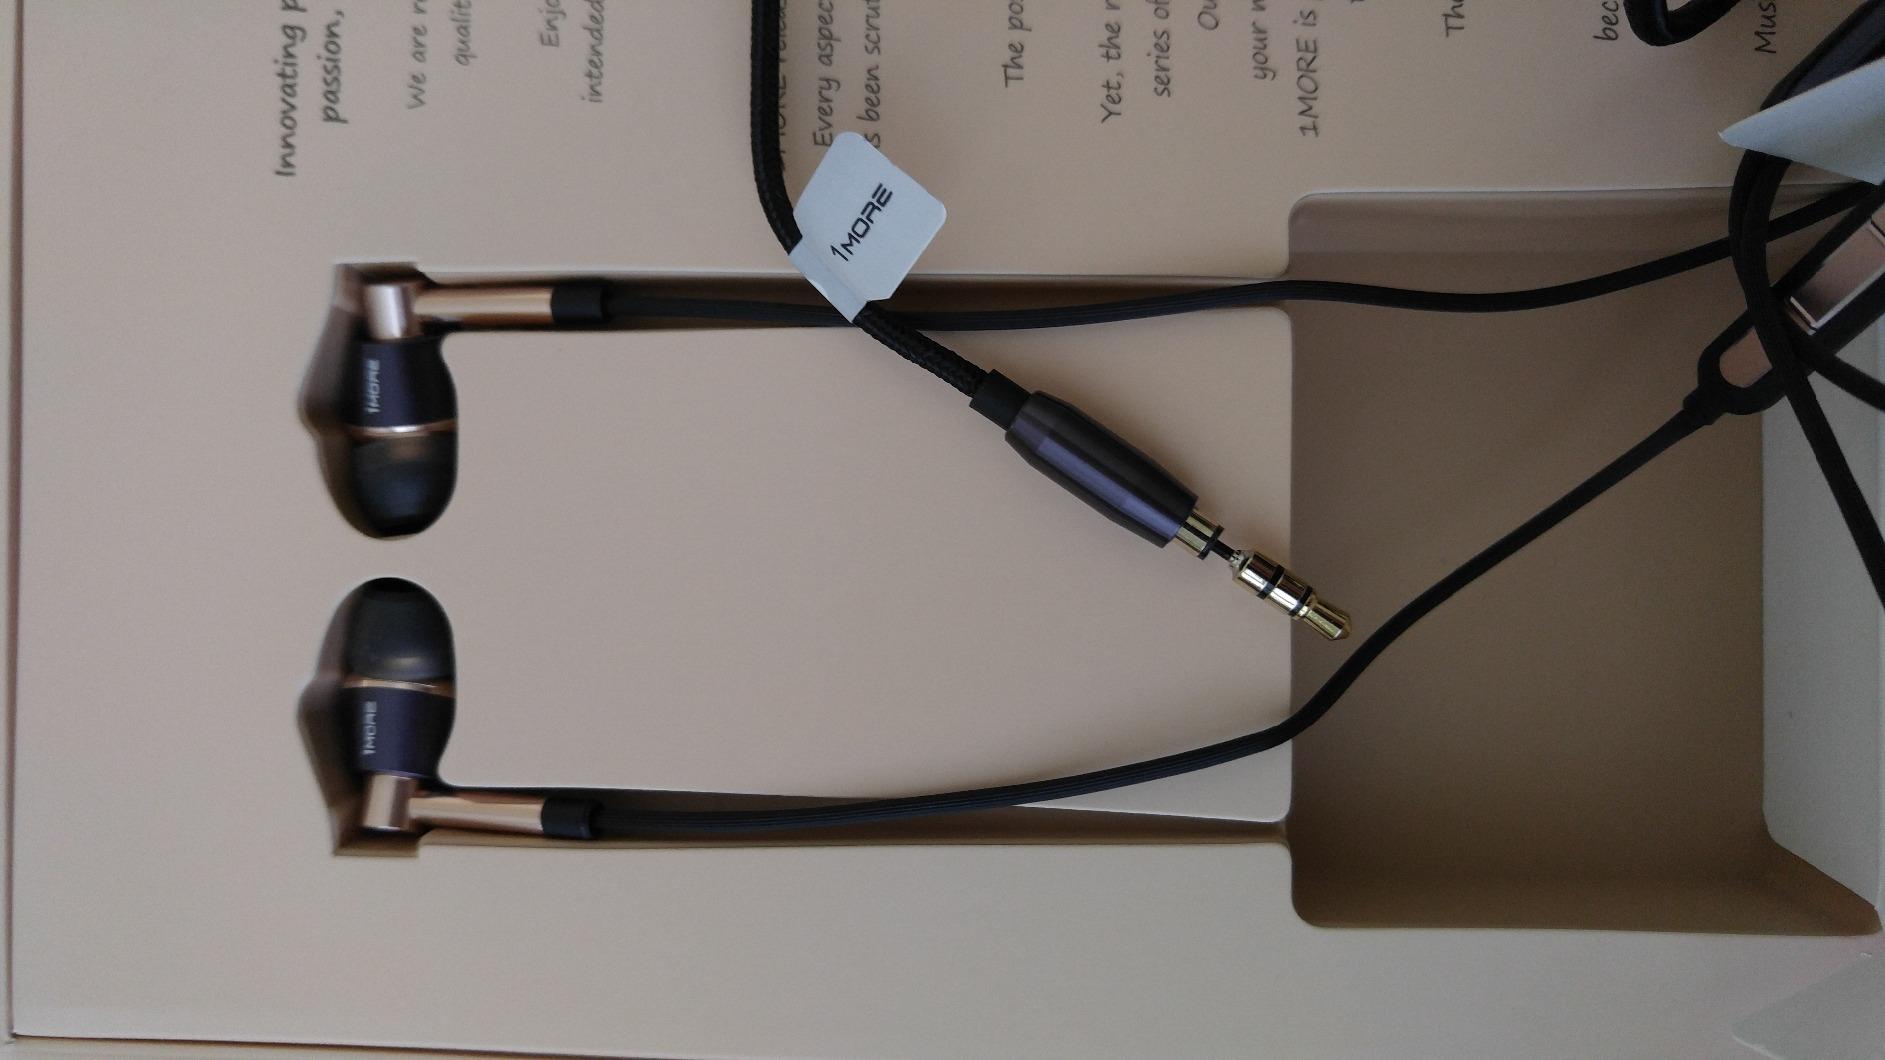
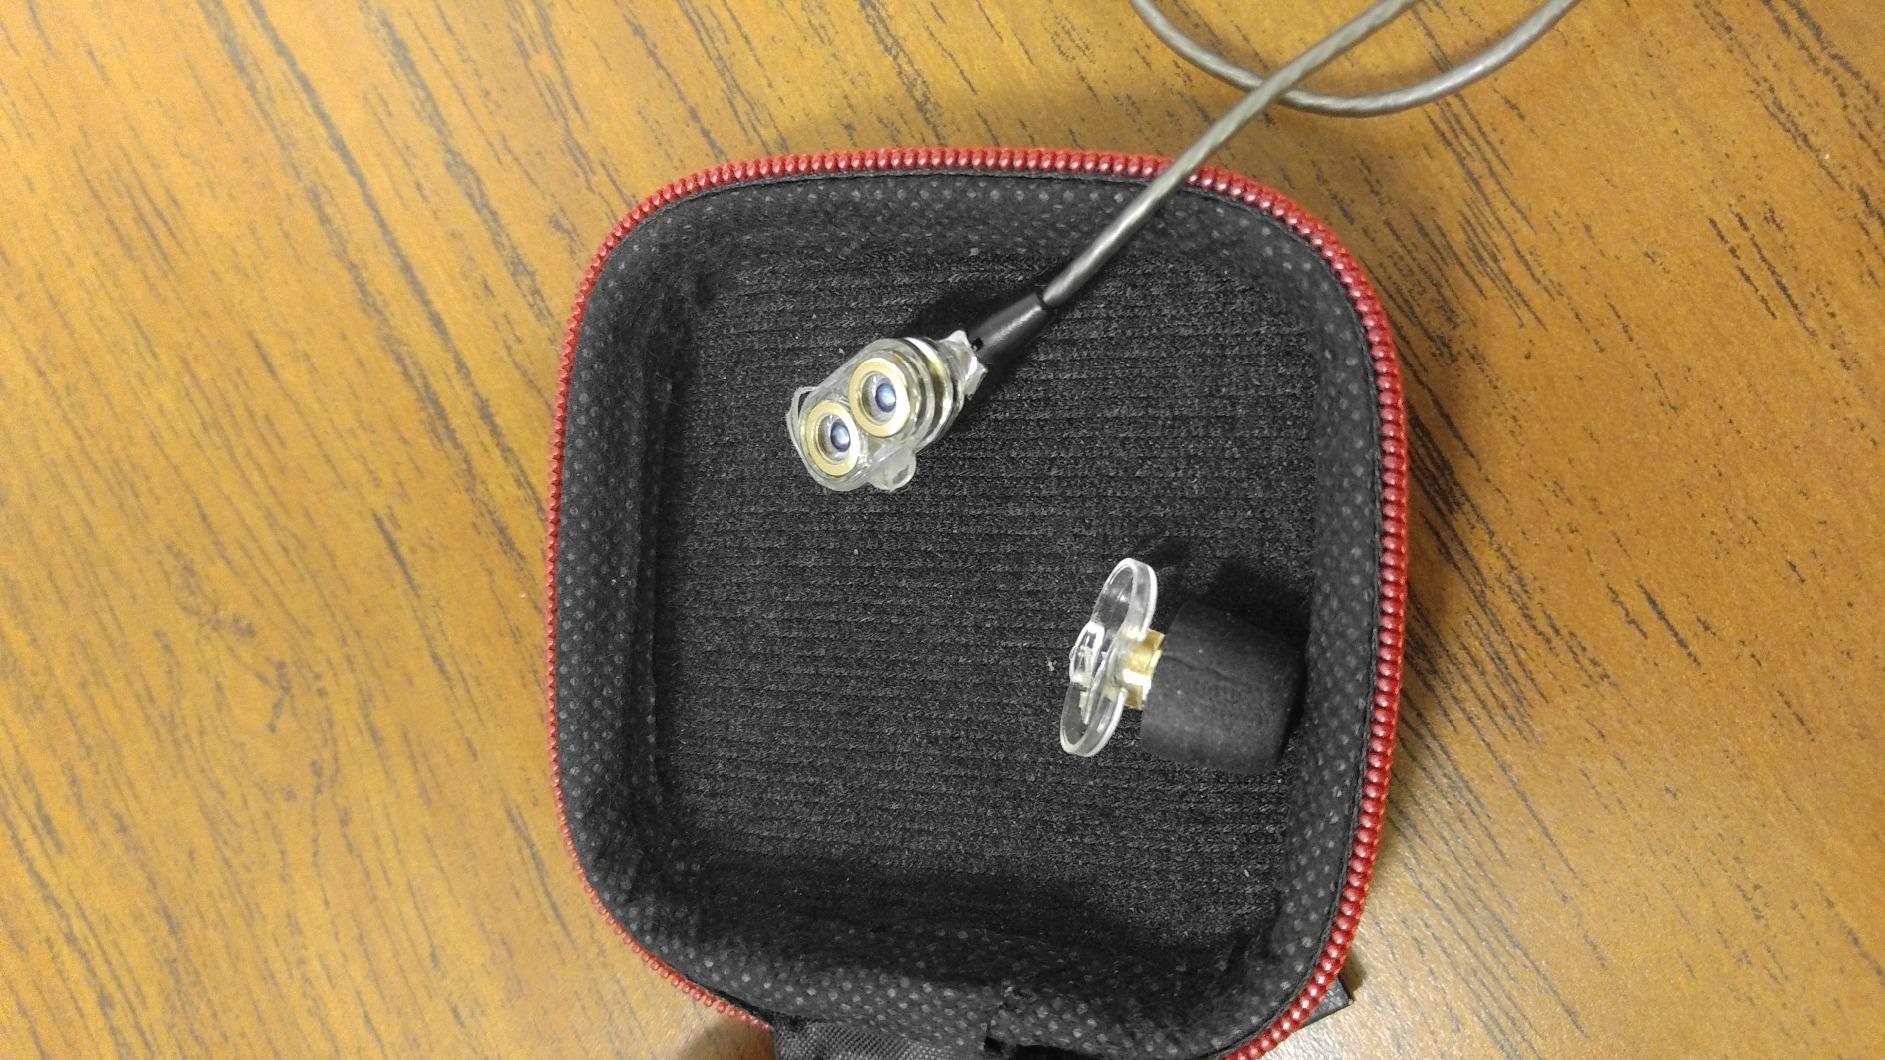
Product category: headphones
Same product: no